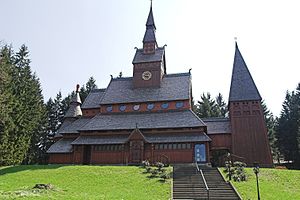
Stavkirke / Galleri
En stavkirke er en kirke fra middelalderen bygget af træ og med bærende træstolper, stave, i jorden eller på en træramme lagt på kampesten, syldstene. Kirker med stolperne nedsat i jorden er kun kendt fra arkæologiske undersøgelser, og bliver i Norge ofte benævnt stolpekirker, medens de bevarede kirker, som alle har stavene sat på træramme på kampesten, benævnes stavkirker. De mest kendte er Borgund stavkirke og Urnes stavkirke, hvoraf sidstnævnte er på UNESCOs verdensarvsliste.